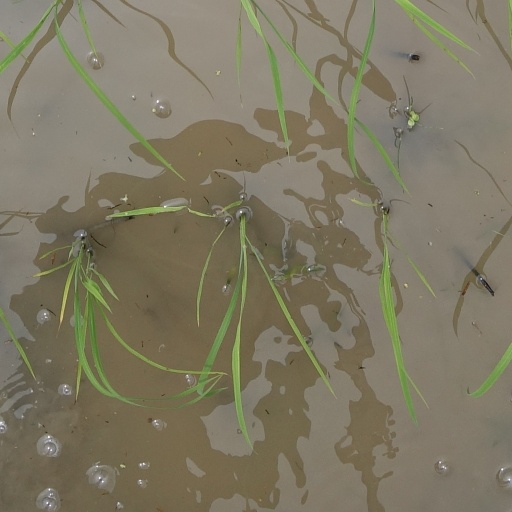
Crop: rice